Gamasoidosis

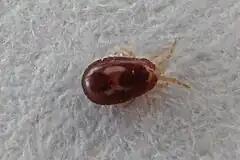
"Dermanyssus gallinae" on a sheet of paper; a species commonly implicated in causing gamasoidosis

Avian mite bites induce a non-specific dermatitis. Common symptoms include pruritic erythematous papules, with a size of 1–3 mm, and a central punctum, as well as macules and urticaria. Individuals frequently describe repeated or long-term episodes of papular outbreaks, often appearing in clusters and accompanied by severe itching sensations. Itching and skin irritation result from the saliva secreted by the mites during feeding.